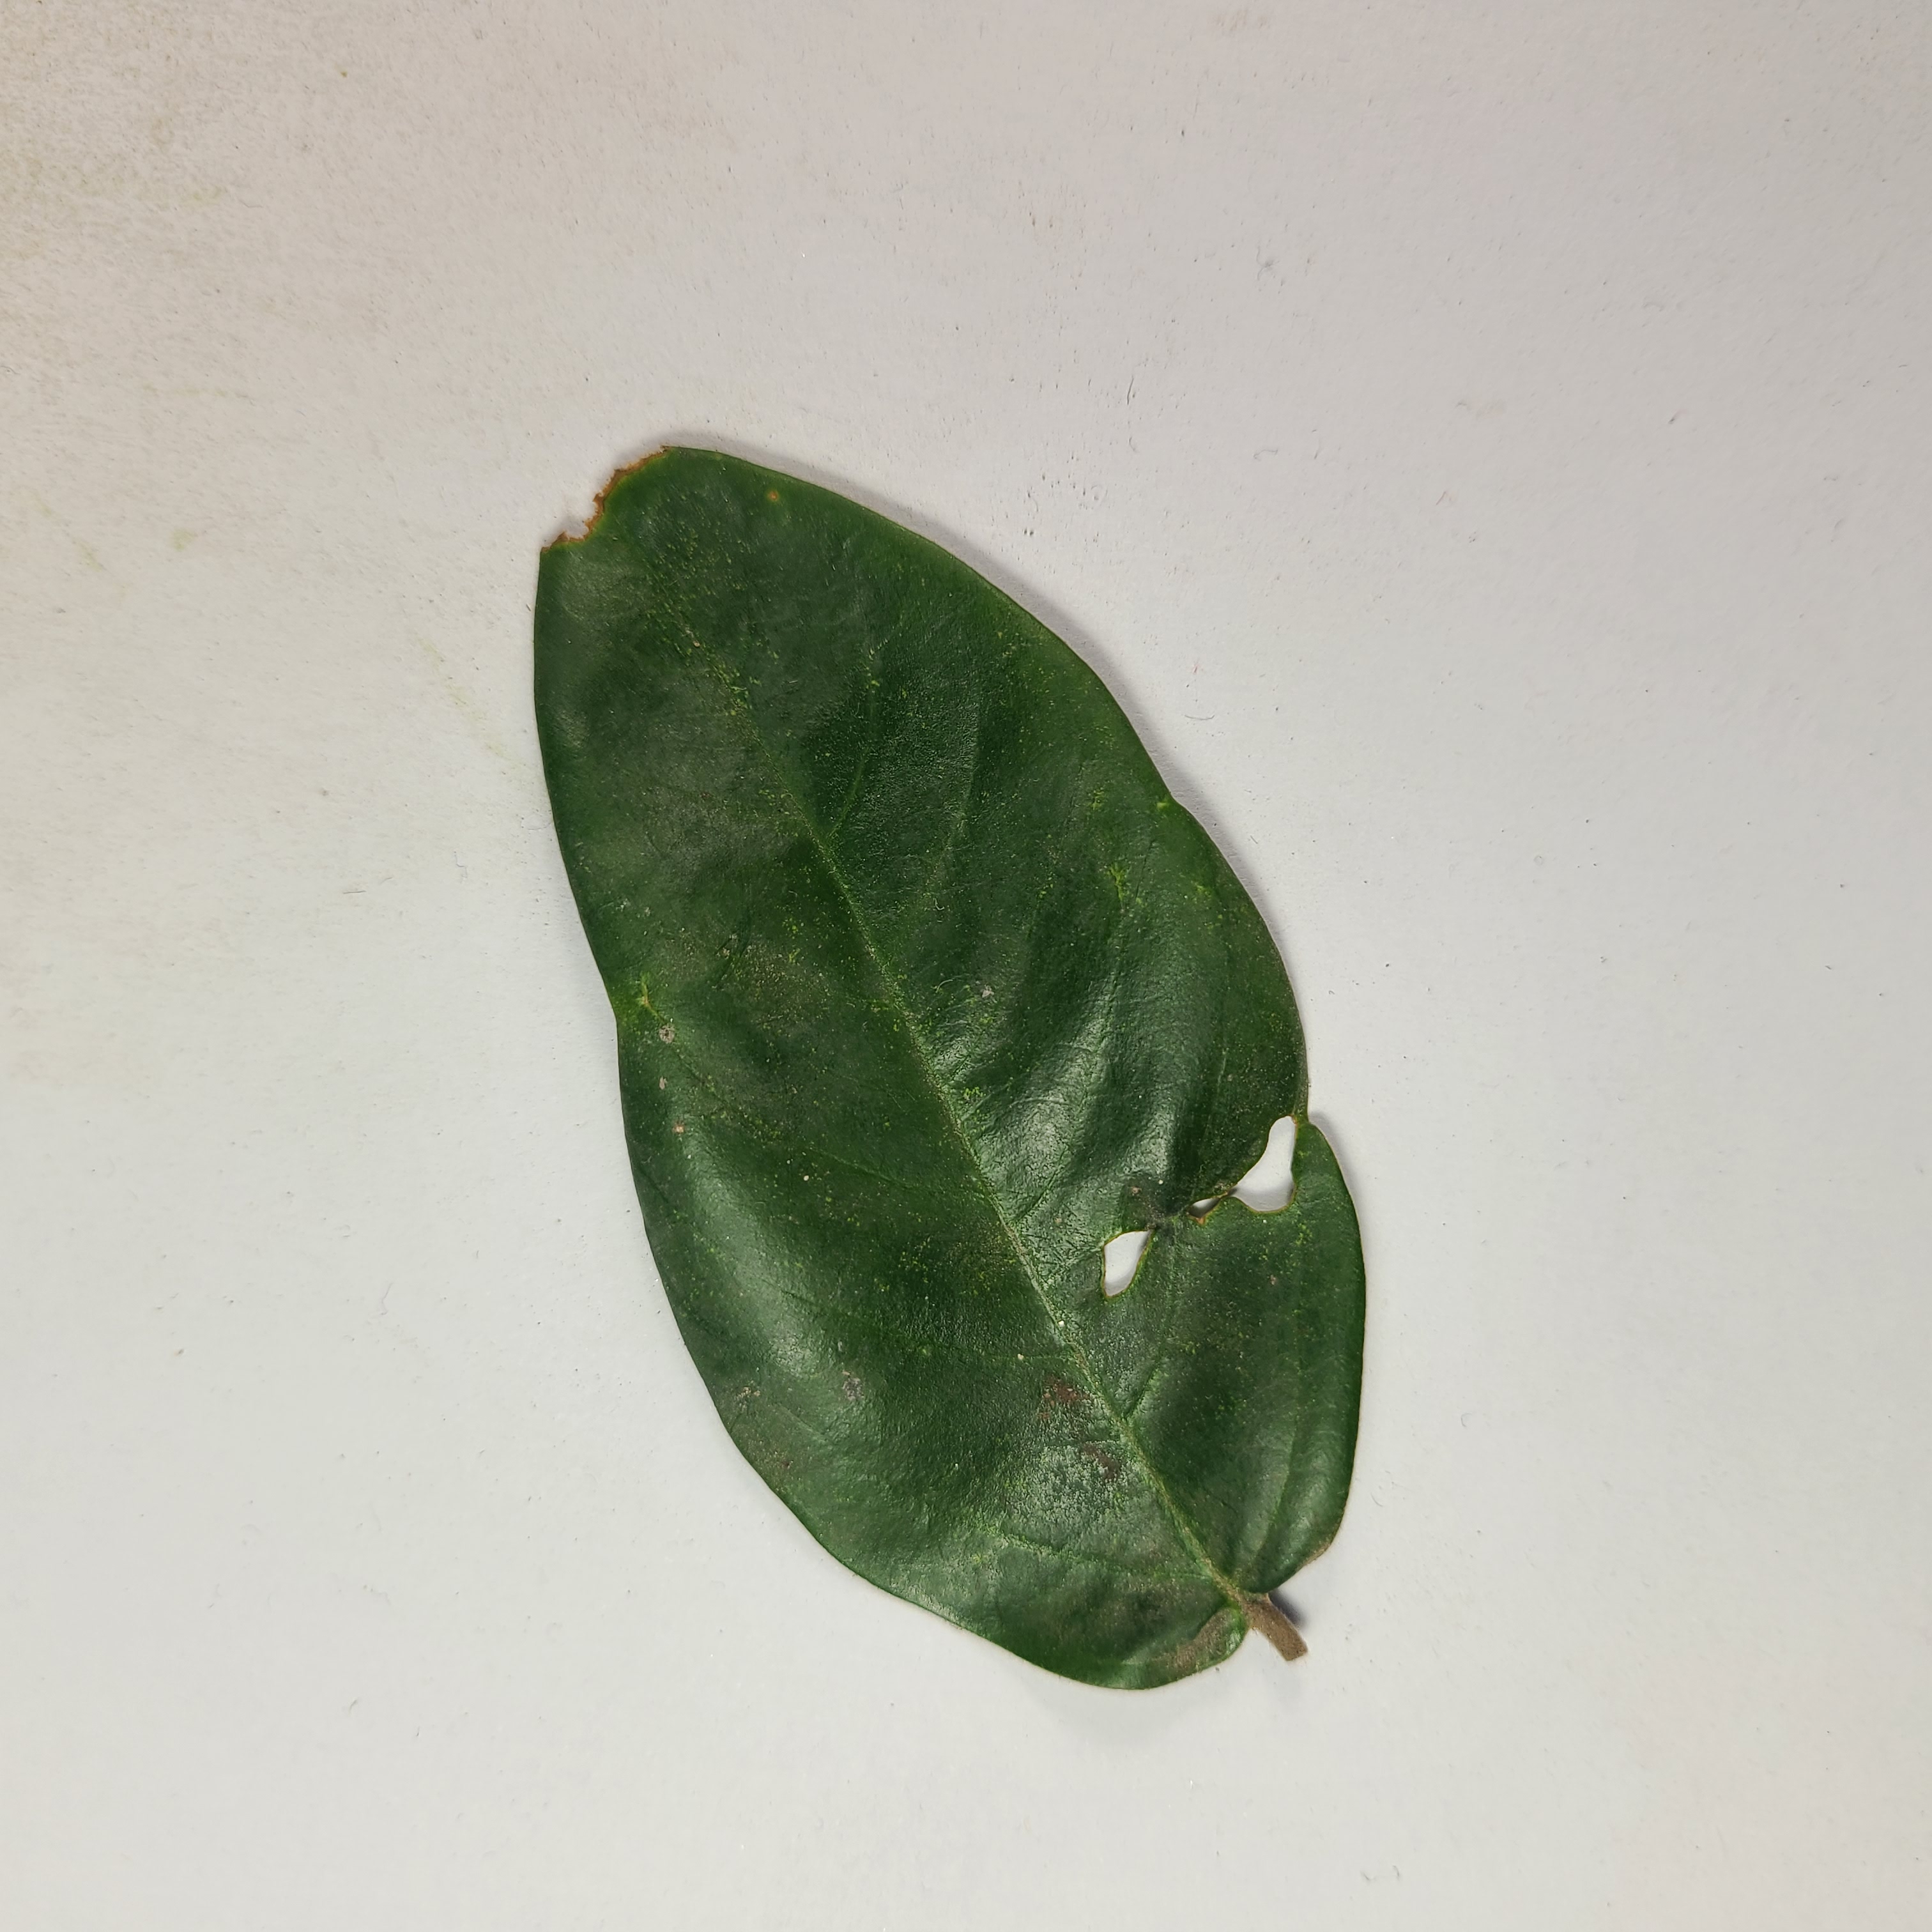
Label: Insect Hole leaves